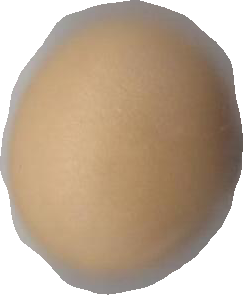
Variety: Grobogan